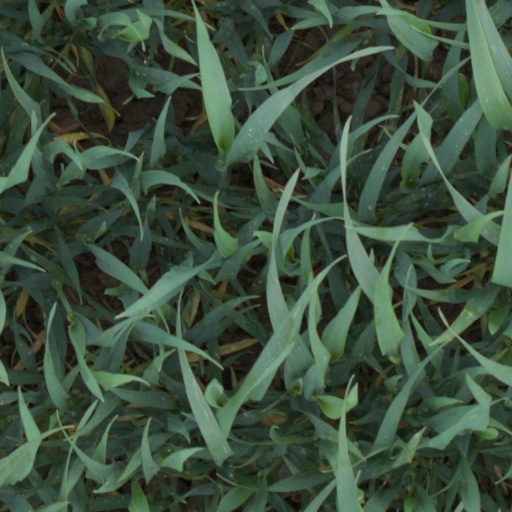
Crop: wheat